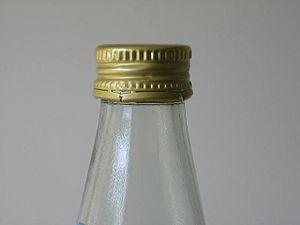
Une capsule à vis sert à fermer hermétiquement les bocaux de conserve en verre et les bouteilles comportant un col fileté. Ces bouteilles, à l'inverse de celles qui sont fermées par des capsules, peuvent être rebouchées. Les capsules à vis existent dans une variété de dimensions, de formes et de matériaux.